Private Benjamin (TV series)

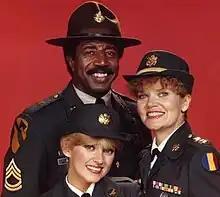

Private Benjamin is an American sitcom television series based on and set during the events of the 1980 movie of the same name that aired on CBS from April 6, 1981, to January 10, 1983. Eileen Brennan, who reprised her role from the film, won an Primetime Emmy Award and Golden Globe Award for her work on the series.